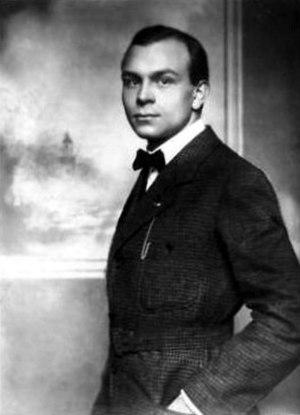
Paul Hartmann est un acteur allemand, de son nom complet Paul Wilhelm Constantin Hartmann, né à Fürth le 8 janvier 1889 et mort à Munich le 30 juin 1977.